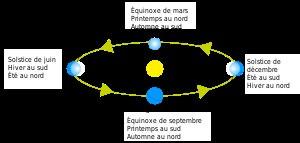
L’été est l'une des quatre saisons de l'année, dans les zones tempérées et polaires de la planète. L'été suit le printemps et précède l'automne.
L'Íslendingabók est une œuvre littéraire islandaise du XIIᵉ siècle, écrite par Ari Þorgilsson, prêtre et historien. Son ouvrage traite du début de l'histoire de l'Islande, de la colonisation au début du XIIᵉ siècle. D'un style prosaïque et extrêmement concis, le texte est écrit en langue vernaculaire, le vieux norrois.
L’automne est l'une des quatre saisons de l’année dans les zones tempérées. L'automne suit l'été et précède l'hiver.
Le printemps est l’une des quatre saisons de l’année, dans les zones tempérées. Il suit l'hiver et précède l'été.
L'hiver est l’une des quatre saisons de l’année dans les zones tempérées et polaires de la Terre. L'hiver suit l'automne et précède le printemps. Il existe plusieurs définitions de l'hiver : astronomique, météorologique, et calendaire.